Kristina Oblasova

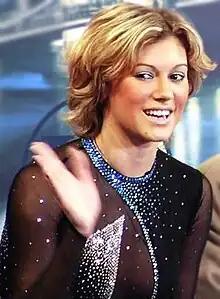
Kristina Oblasova at the 2004 European Championships

Kristina Alexandrovna Oblasova (born 11 September 1984, in Moscow) is a Russian former competitive figure skater. She is the 2001 World Junior champion and the 2004 Russian national bronze medalist.